1982 Australian Rally Championship

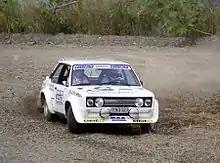
Greg Carr and Fred Gocentas in the Fiat 131 Abarth, Lutwyche Village Shopping Centre Rally, 1 May 1982.

The 1982 Australian Rally Championship was a series of five rallying events held across Australia. It was the 15th season in the history of the competition.